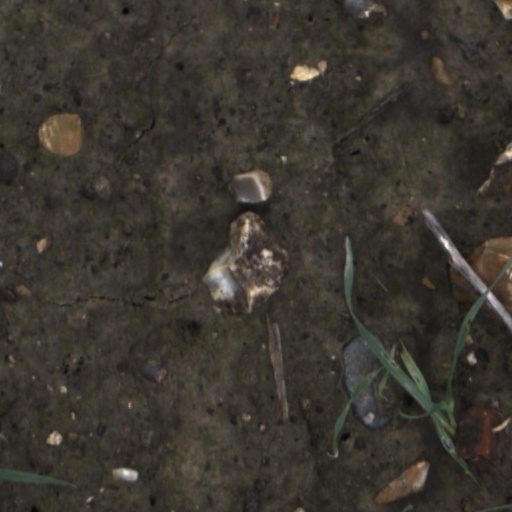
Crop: wheat